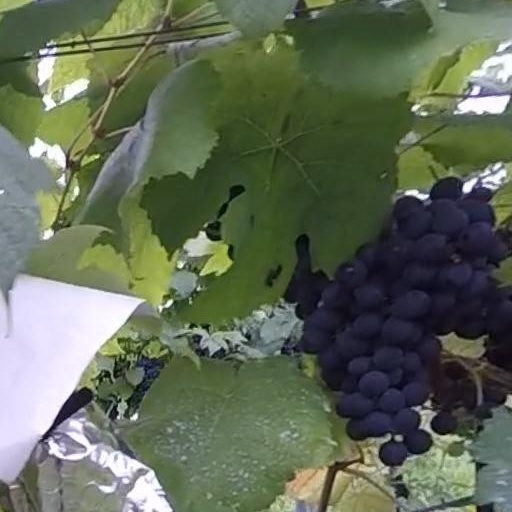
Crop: grape